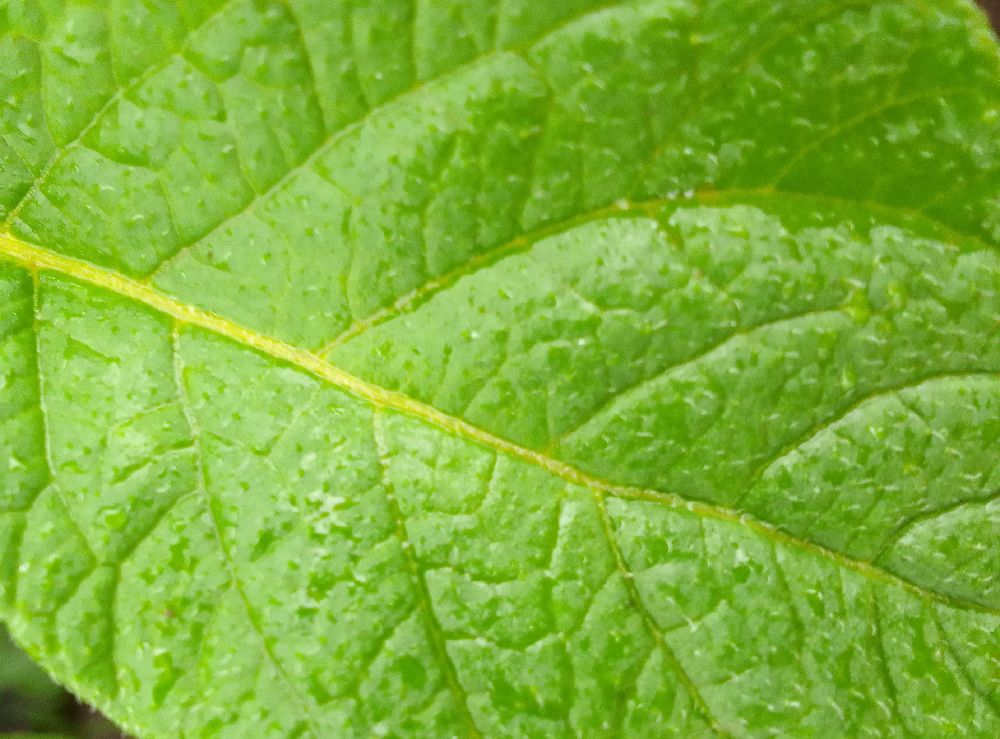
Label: Healthy